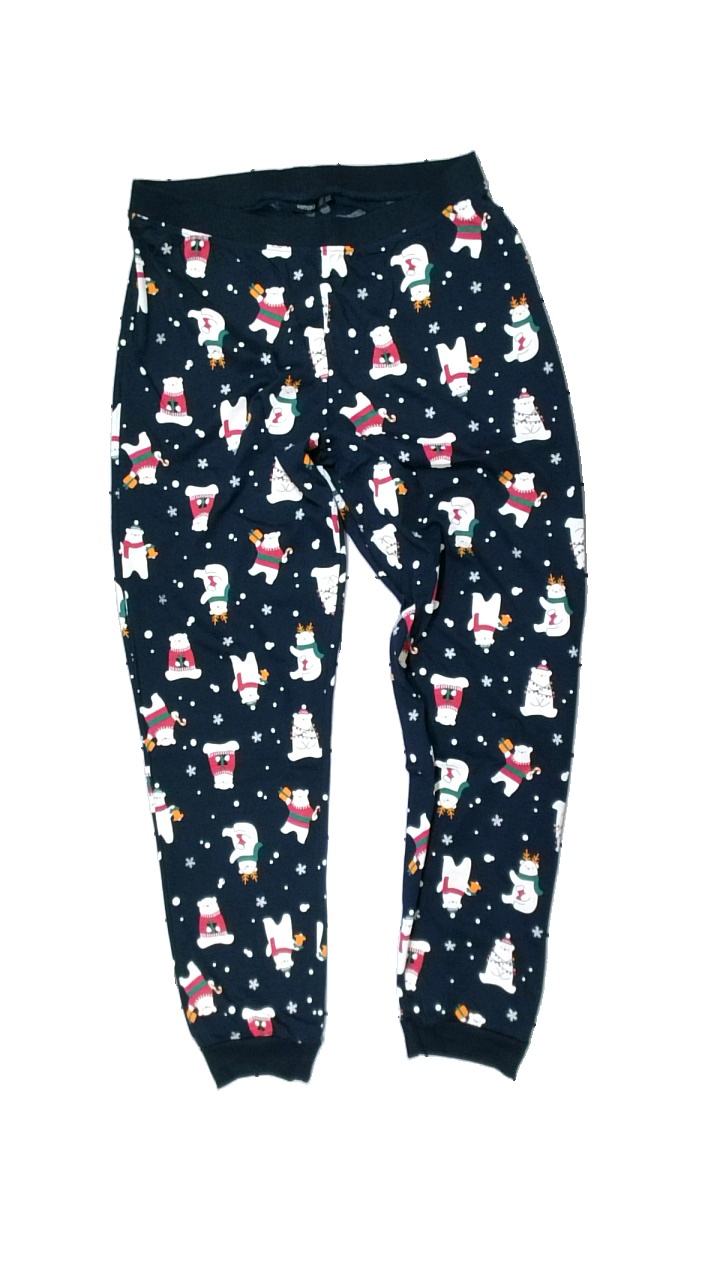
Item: Trousers (Ladies)
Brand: Esmara (lidl)
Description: Blue trousers with multicolored polar bear print from Esmara, size L. Okay condition.
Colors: Blue, White, Green, Multicolor
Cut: Regular
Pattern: Animal print
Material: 100% cott
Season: Winter
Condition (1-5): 3
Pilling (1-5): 5
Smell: Minor
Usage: Reuse
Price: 50-100